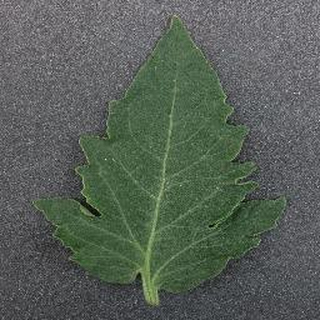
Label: healthy_tomato